Catharsis (organization)

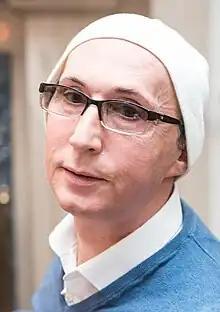
Zaur (Oleg) Aladashvili, founder of Catharsis

Catharsis was founded in 1990. It is one of the oldest charities in Georgia and one of the first non-governmental organizations in the country.